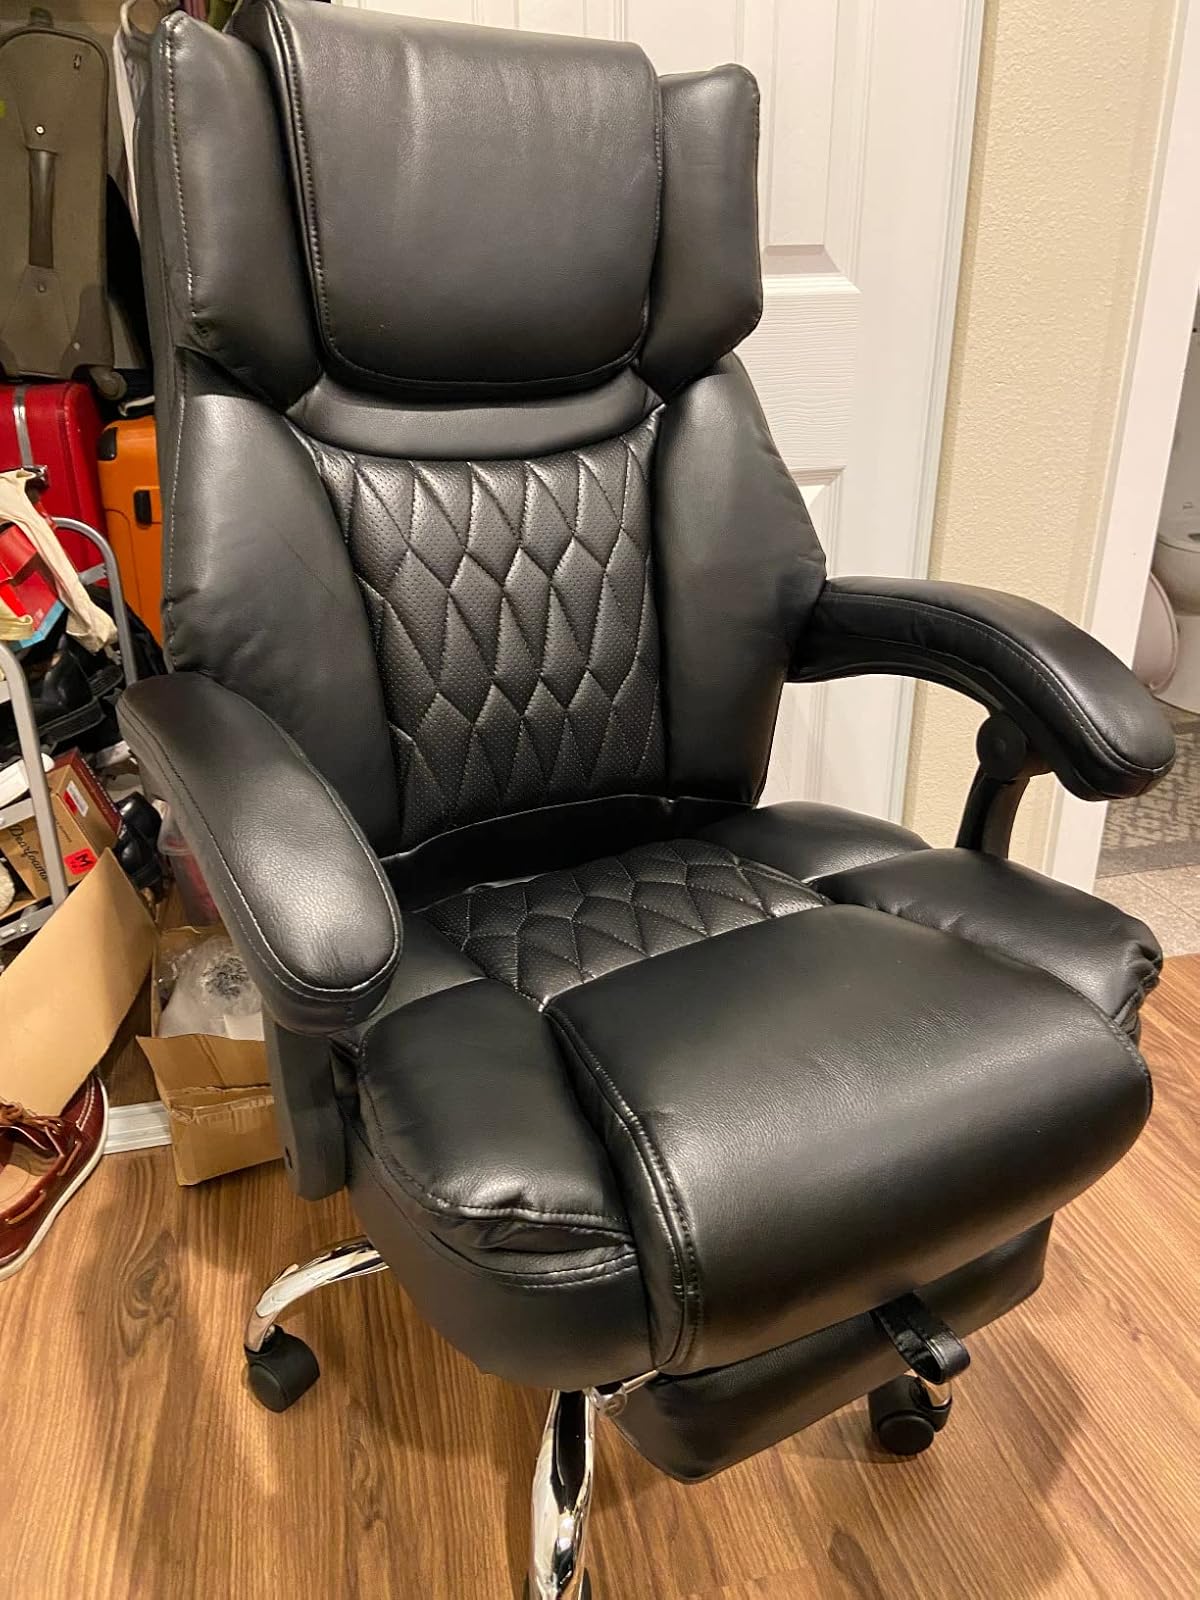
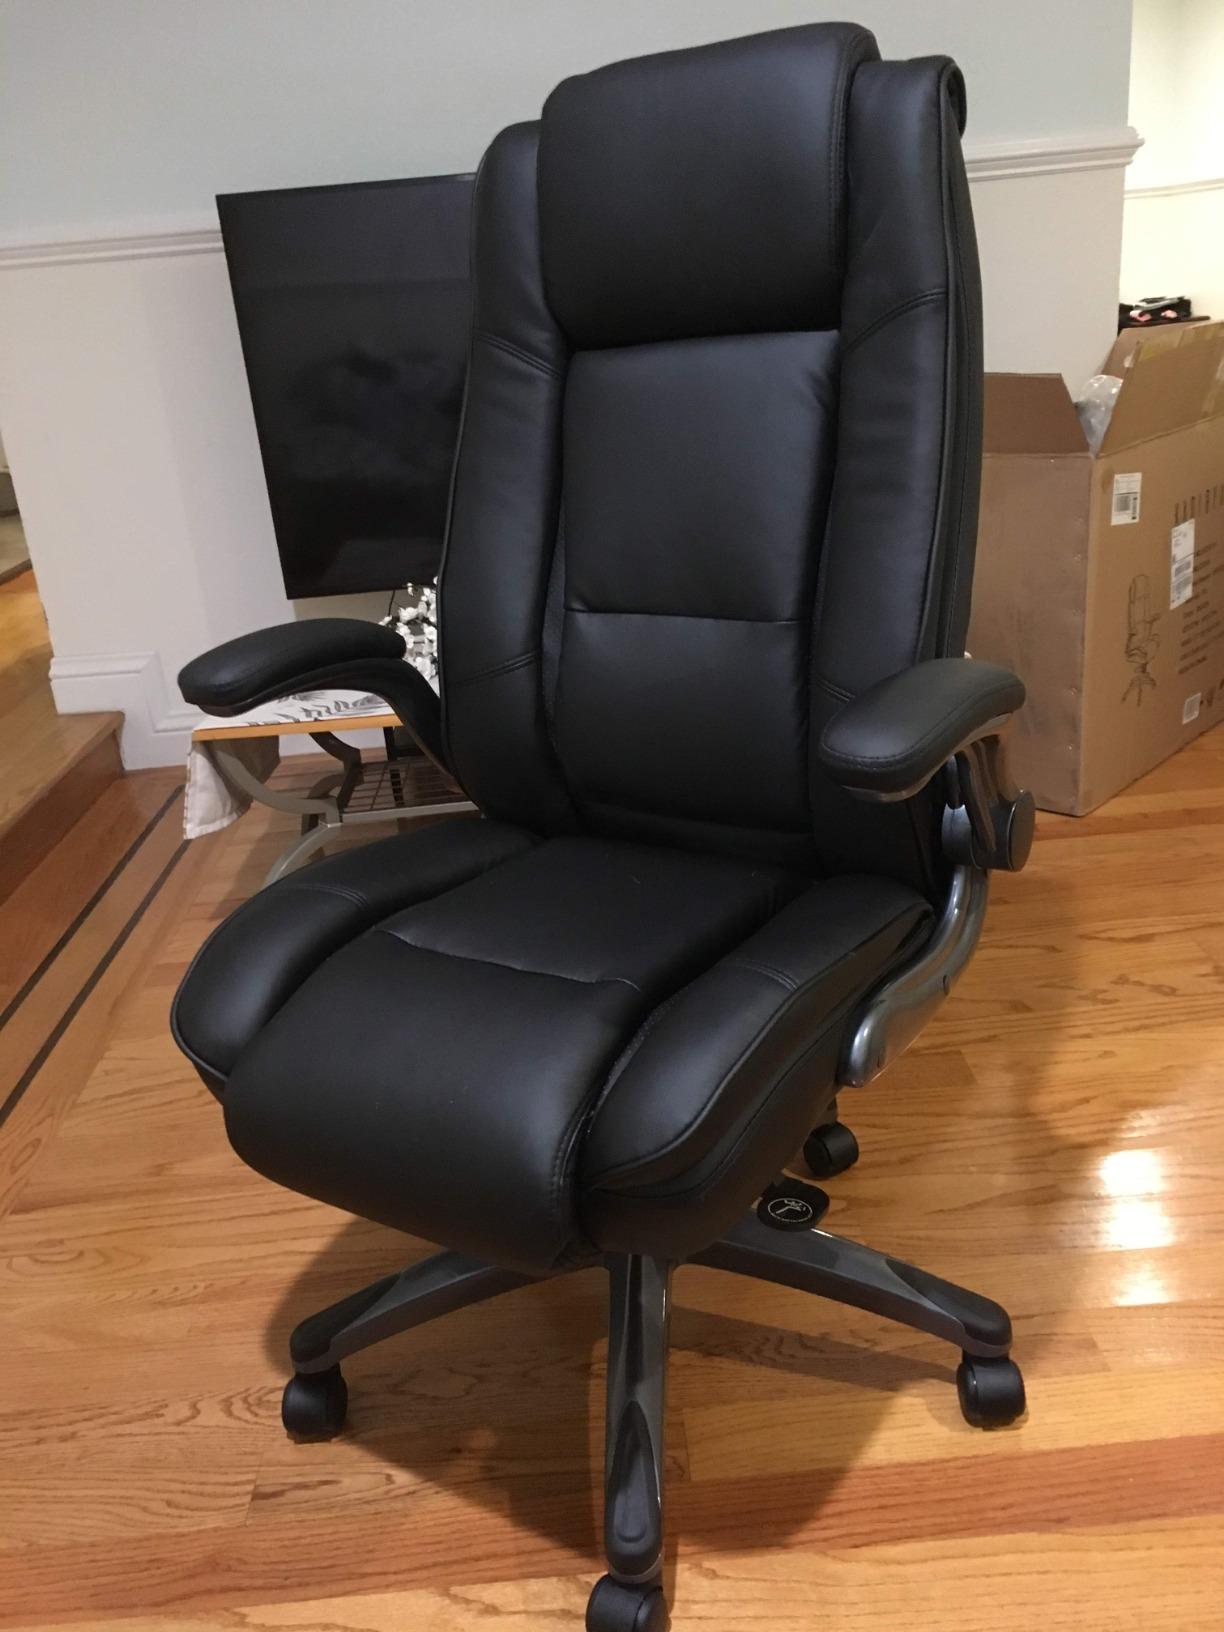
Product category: items_chair
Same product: no